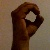
The image shows a hand gesture representing the letter 'O' in Indian Sign Language.